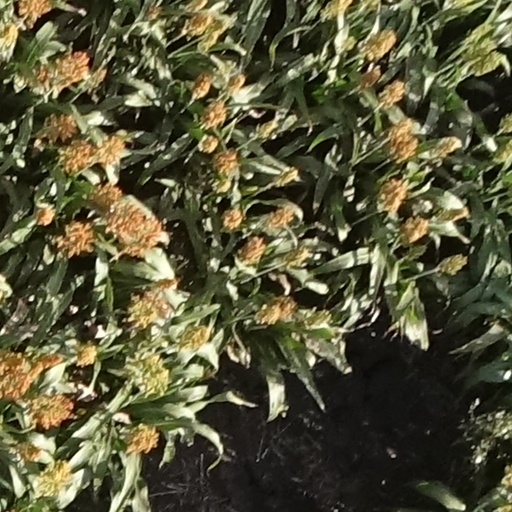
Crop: sorghum